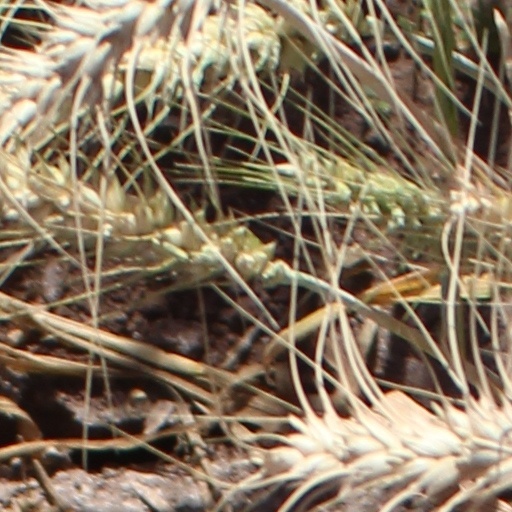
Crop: wheat